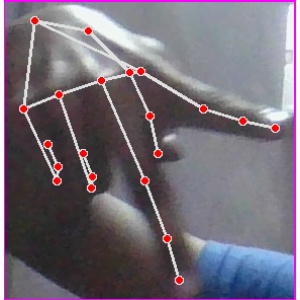
अक्षर: प